North Macedonia

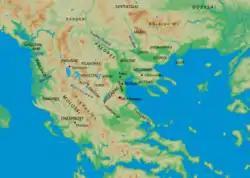
Tribal ethnes in the Southern Balkans prior to the expansion of Macedon

North Macedonia geographically roughly corresponds to the ancient kingdom of Paeonia, which was located immediately north of the ancient kingdom of Macedonia. Paeonia was inhabited by the Paeonians, whilst the northwest was inhabited by the Illyrian Dardani and southwest by the Enchelae (also an Illyrian tribe), as well as Pelagones and Lyncestae (generally regarded as Molossian tribes of the northwestern Greek group).